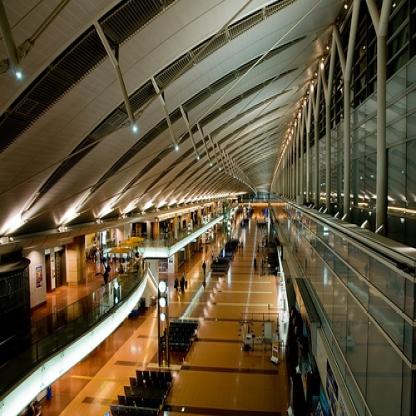
Scene: Indoor